Cristian Bogado

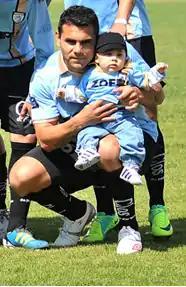
Cristian Bogado (2013)

Cristian Venancio Bogado Morínigo (born 7 January 1987) is a Paraguayan footballer who plays as a striker.